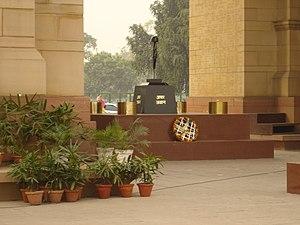
À 11 h GMT, le 11 novembre 1918, les combats de la Première Guerre mondiale prirent fin à la suite d'un armistice avec l’Allemagne. Au cours des années 1919 et 1920, les puissances alliées signèrent avec les vaincus les traités de Versailles, de Saint-Germain-en-Laye, de Neuilly, du Trianon et de Sèvres mettant fin officiellement à la guerre.